List of largest protected areas

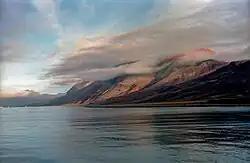
Northeast Greenland National Park is the largest terrestrial protected area in the world.

The World Database on Protected Areas (WDPA) is compiled and managed by the World Conservation Monitoring Centre, an executive agency of the United Nations Environment Programme. It uses the IUCN and CBD definitions of protected areas to determine whether a site should be included in the WDPA. The extent to which each area and the resources within are protected can vary significantly.